Go! Puzzle

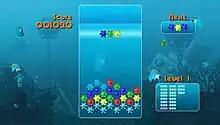
A screenshot of "Aquatica"

The player is an astronaut in "Skyscraper", tasked with moving from one side of a building to the other before ascending to the next floor. A level of strategy is involved, as the player must decide which path is best.